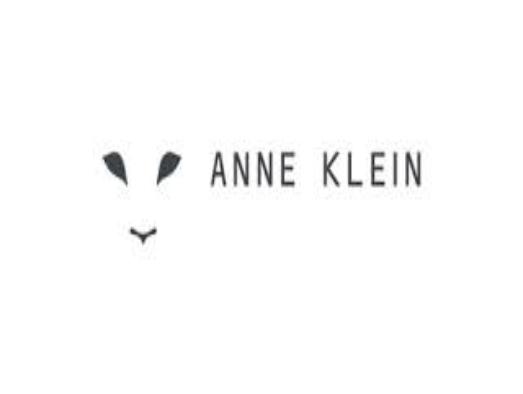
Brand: Anne Klein
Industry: Clothes